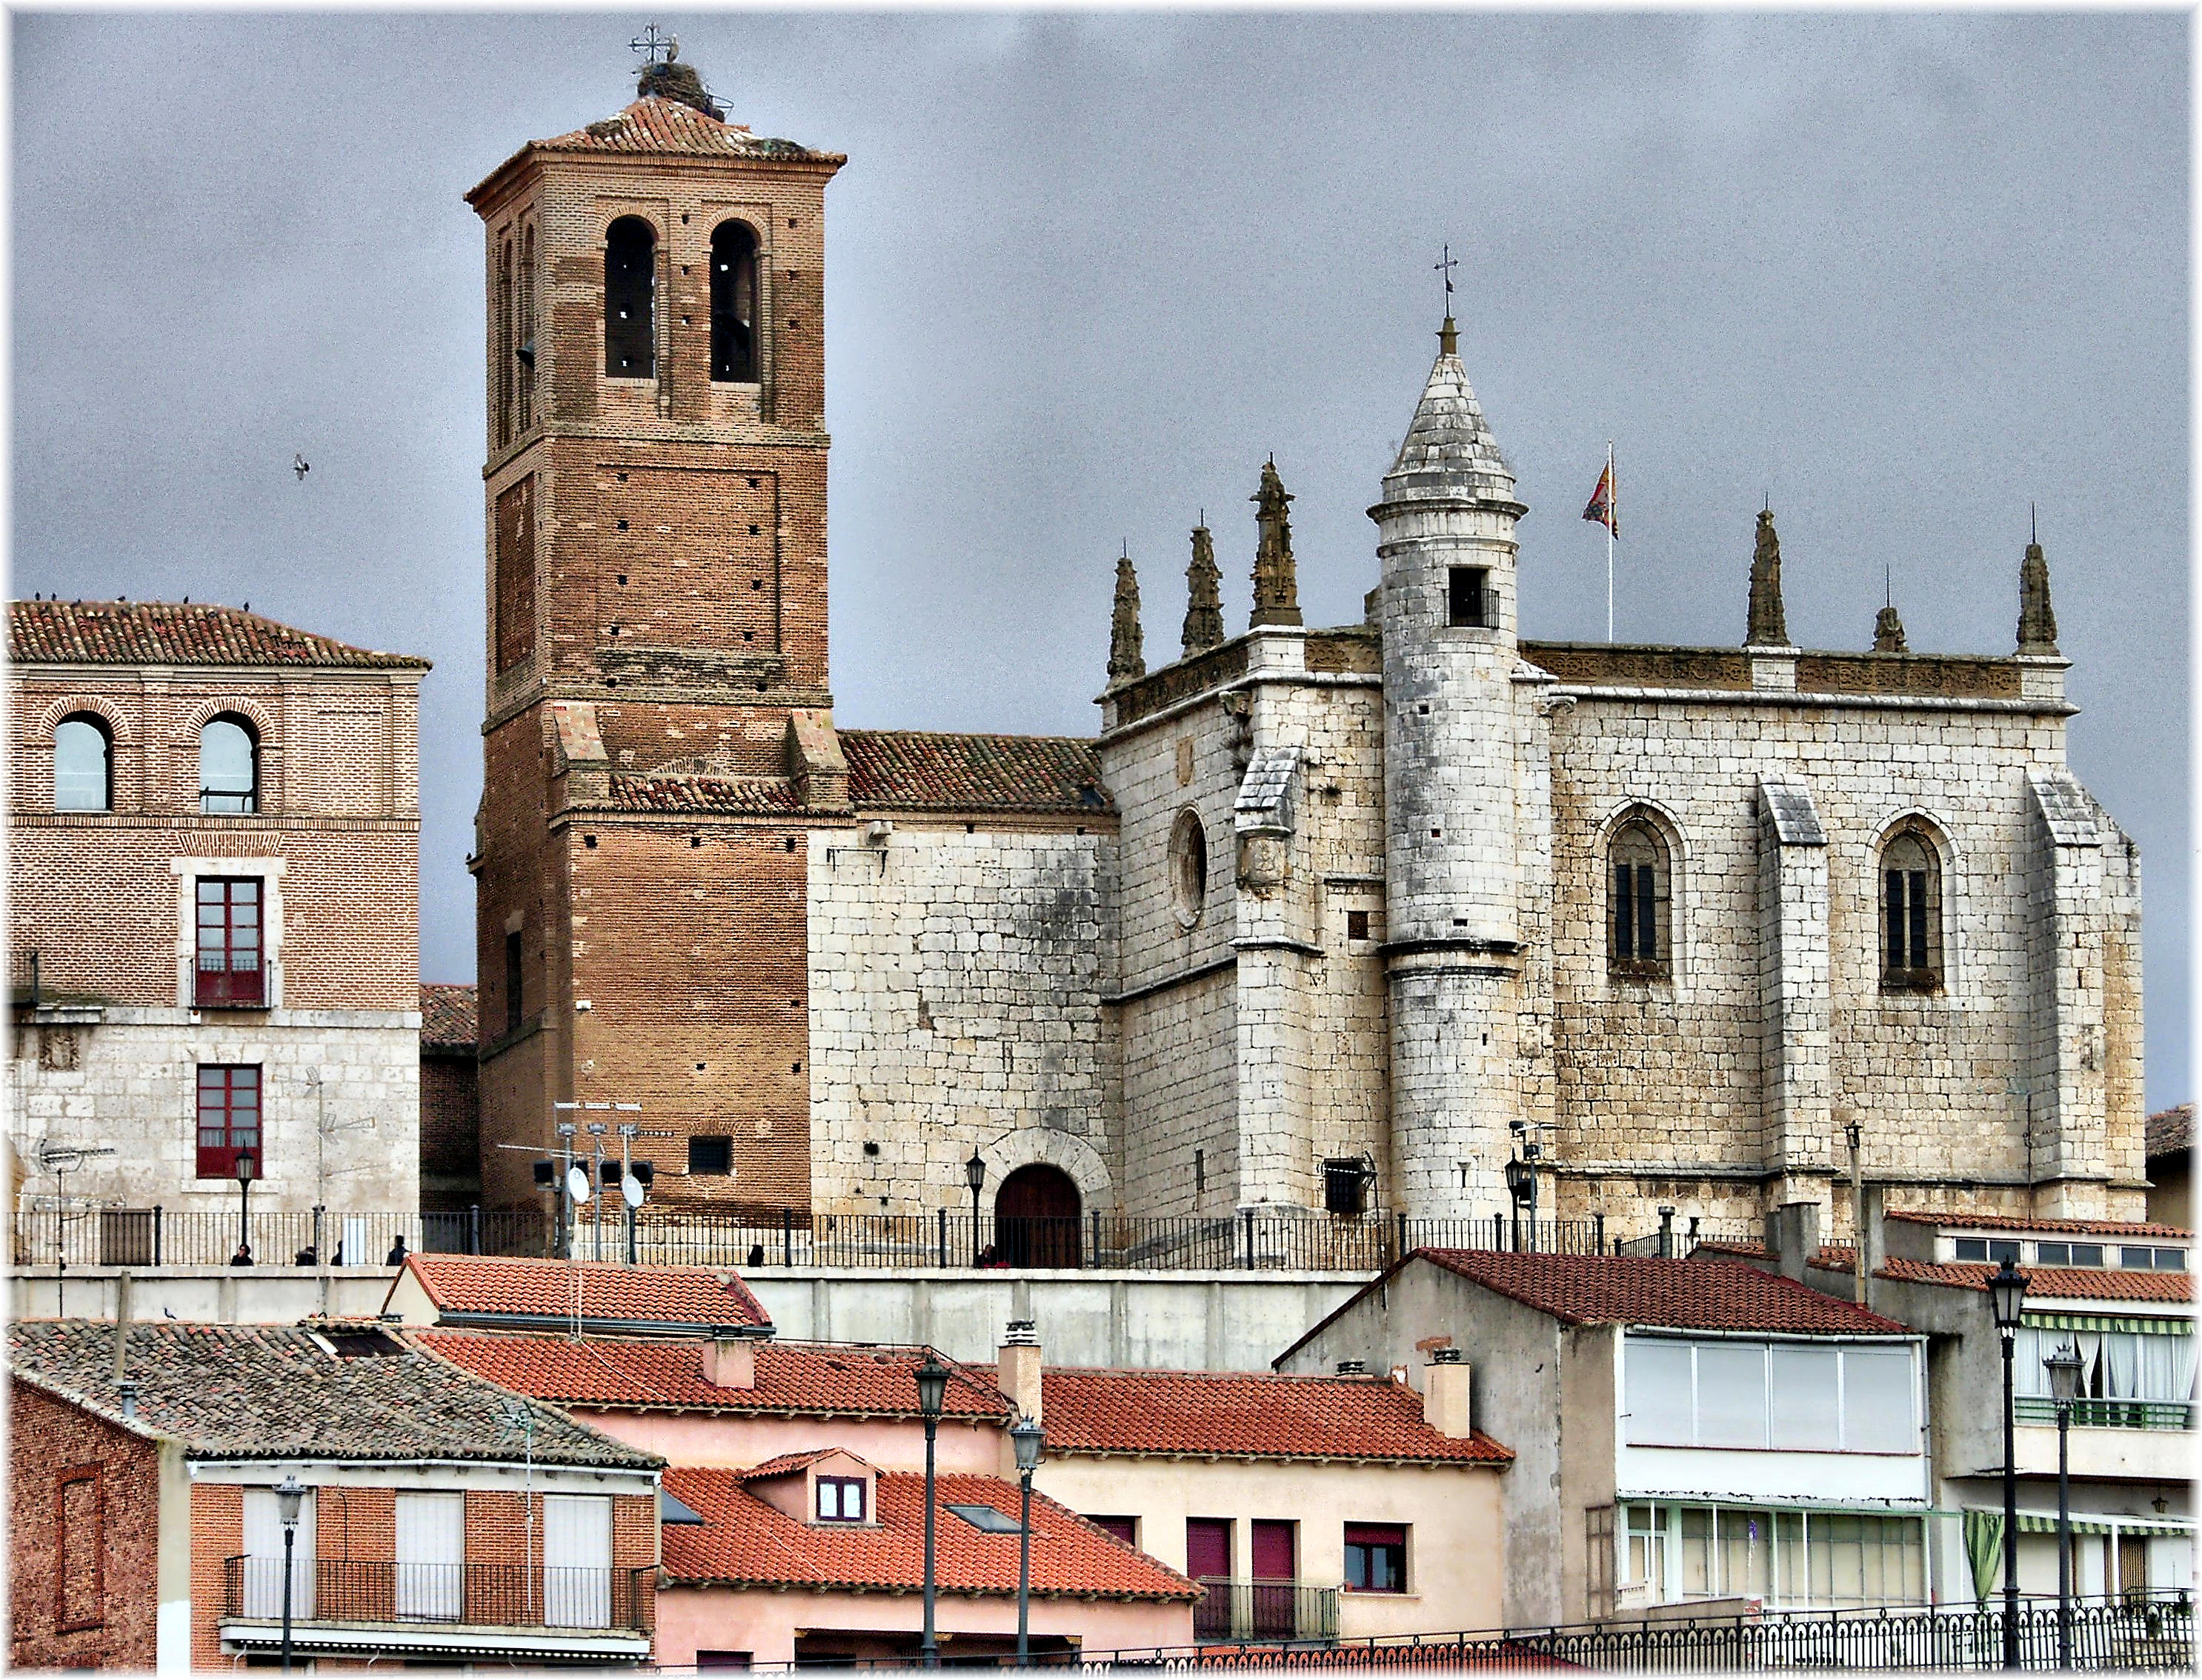
architecture, town, building, chateau, tower, facade, place of worship, medieval architecture, monastery